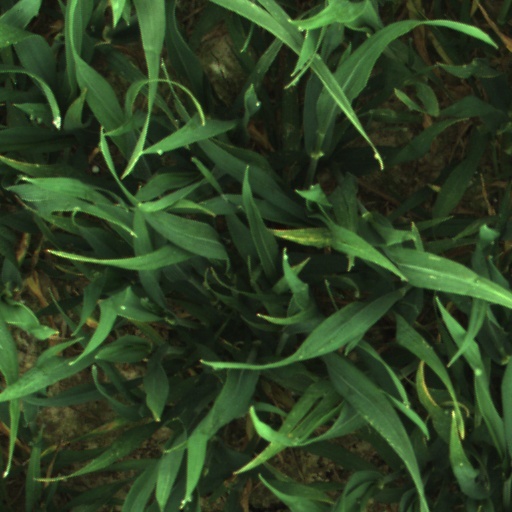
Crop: wheat